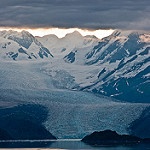
Scene: Outdoor